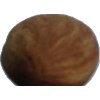
Label: almonds